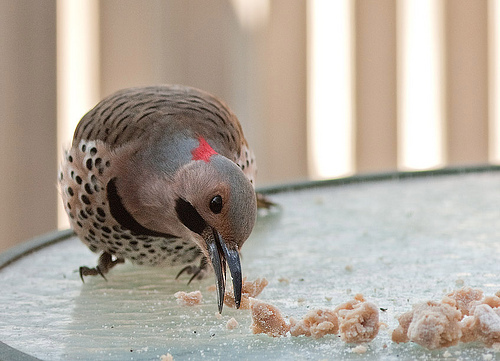
the small bird is tan with black spots, has black eyes and a black beak.
a small light brown bird with black spots on its wings and breast, gray crown, and a red spot on its neck.
a round shaped bird with a long curved black bill, and a red tip on the head.
a bird with a red nape and a grey fading to red body.
this small brown bird has black speckles and a curved black beak
this bird is brown with black and has a long, pointy beak.
this bird is brown with black and has a long, pointy beak.
this bird has multiple colored feathers of 5 different colors, its smaller with a very pointy beak.
a small bird with black speckles on the belly and breast.
a small and round bird with gray, black, and white feathers and a red tip on head.
Species: Northern Flicker